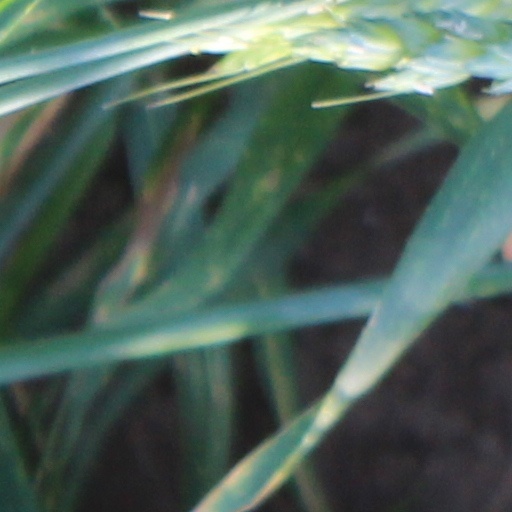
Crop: wheat